Question: Please indicate a possible affordance area of cup that can be used for drinking
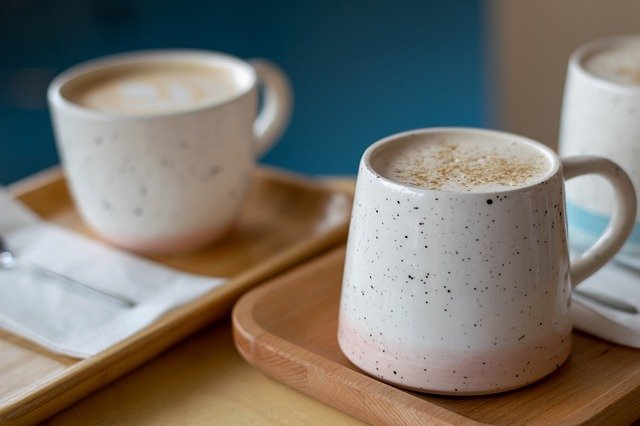
Answer: [350.5, 125, 571.5, 257]